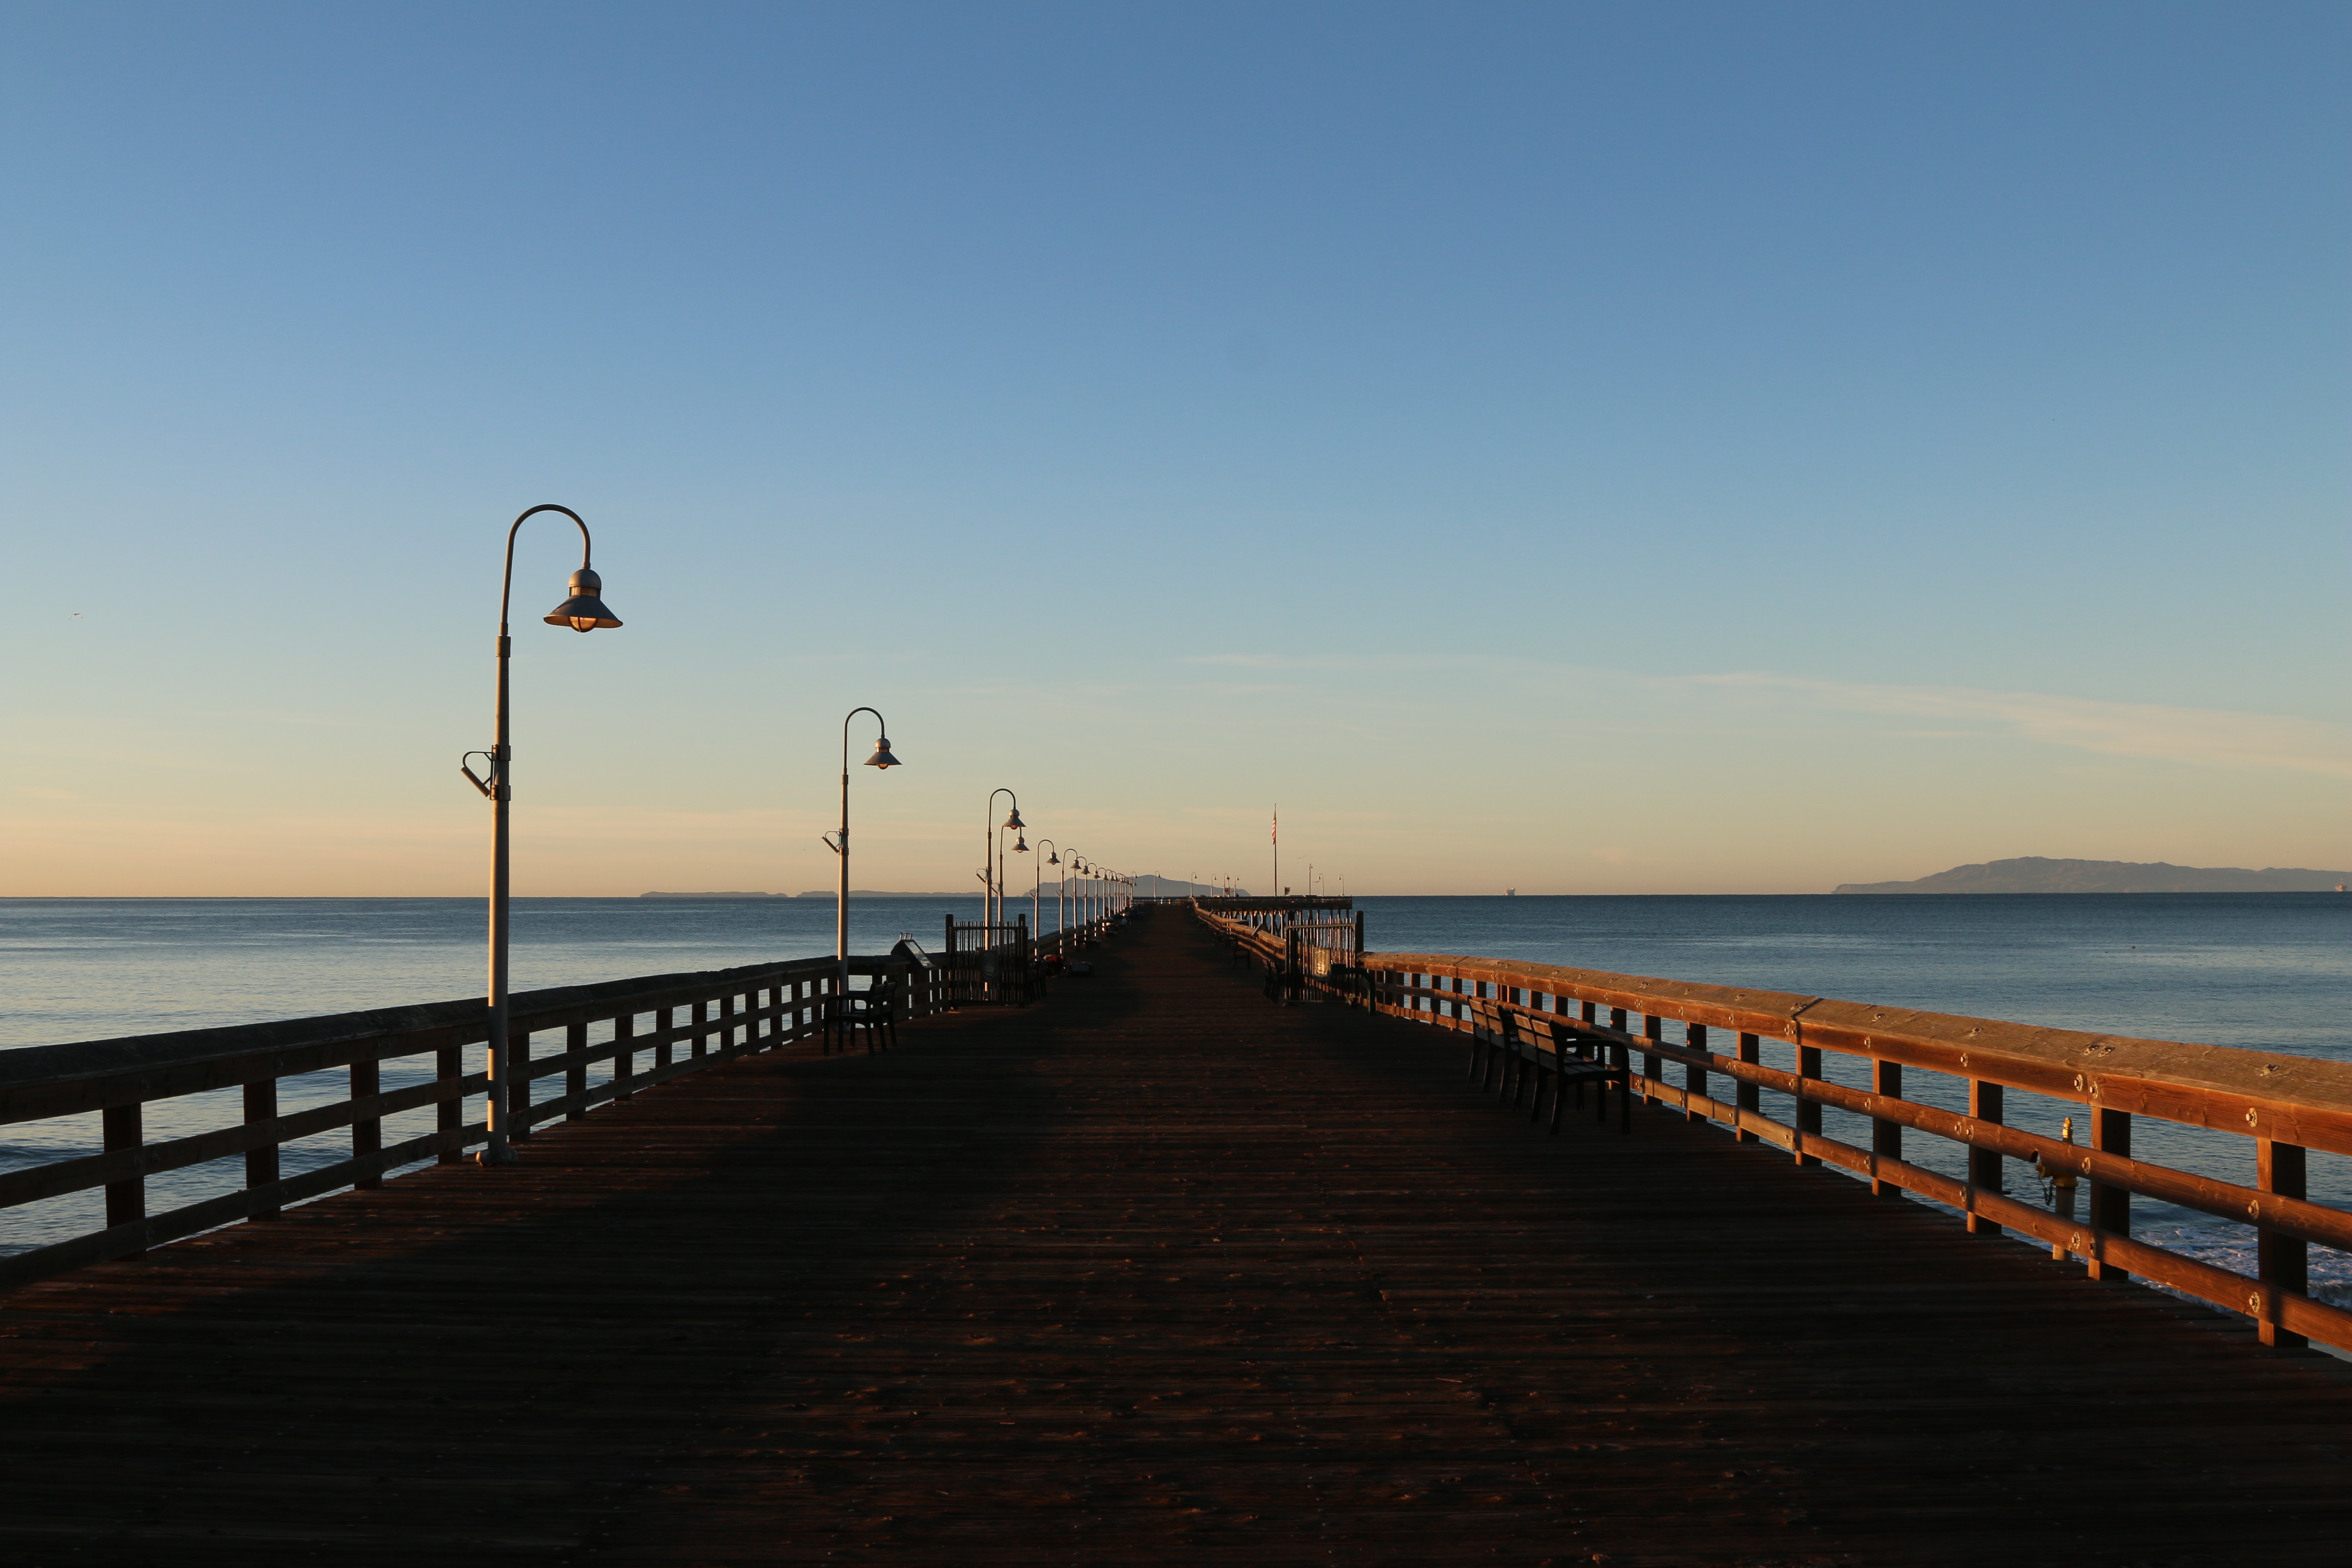
beach, landscape, sea, coast, water, nature, sand, ocean, horizon, dock, sky, deck, boardwalk, wood, sun, sunrise, sunset, bridge, morning, shore, wave, dawn, alone, pier, walkway, vacation, dusk, evening, bay, blue, body of water, wooden, breakwater